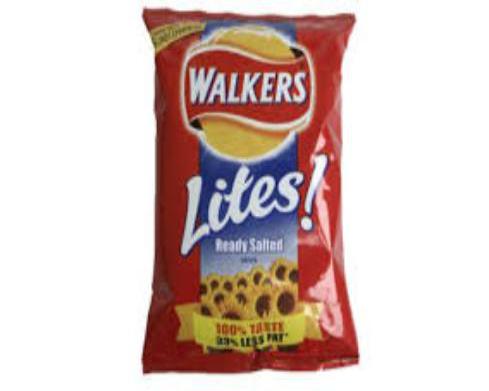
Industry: Food